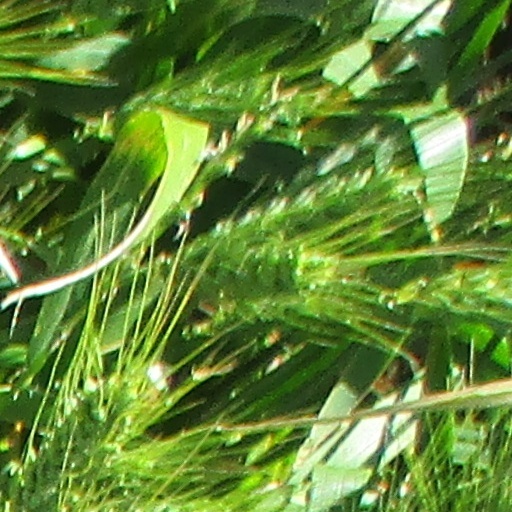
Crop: wheat